Francesco Arcangeli

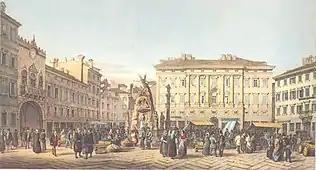
Historical 19th century image of present-day Piazza Unità d'Italia in Trieste

The news of Winckelmann's murder spread throughout learned Europe and made a huge impression. Johann Wolfgang von Goethe, for example, always remembered when and where he received the news of Winckelmann's death. It became the object of many speculations and narratives in private correspondence and discussions as well as in forensic reports, articles and public speeches. Prof. Lionel Gossman, for example, believes that there are reminiscences of Winckelmann's murder, whether conscious or not, in Thomas Mann's "Death in Venice" (1913).